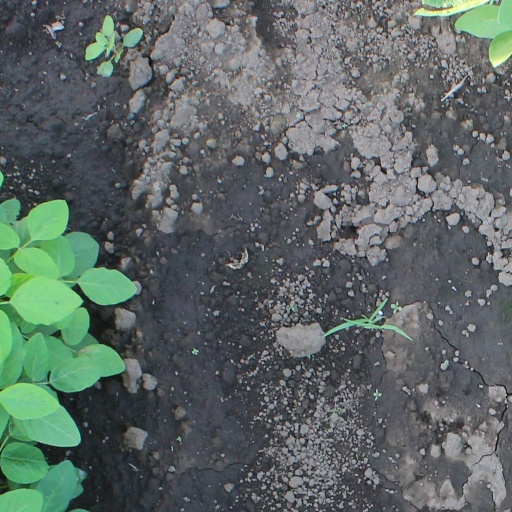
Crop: soybean